5 October 1910 revolution

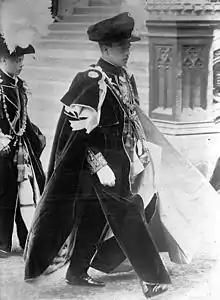
King Manuel II of Portugal

After the dinner with Hermes da Fonseca, D. Manuel II had returned to the Palace of Necessidades, keeping the company of a few officers. They were playing bridge when the rebels began an attack on the building. The king attempted some phone calls but, finding that the lines had been cut, managed only to inform the Queen Mother, who was in Pena National Palace, about the situation. Soon afterwards, groups of units that were loyal to the king arrived at the scene and managed to defeat the attacks of the revolutionaries.